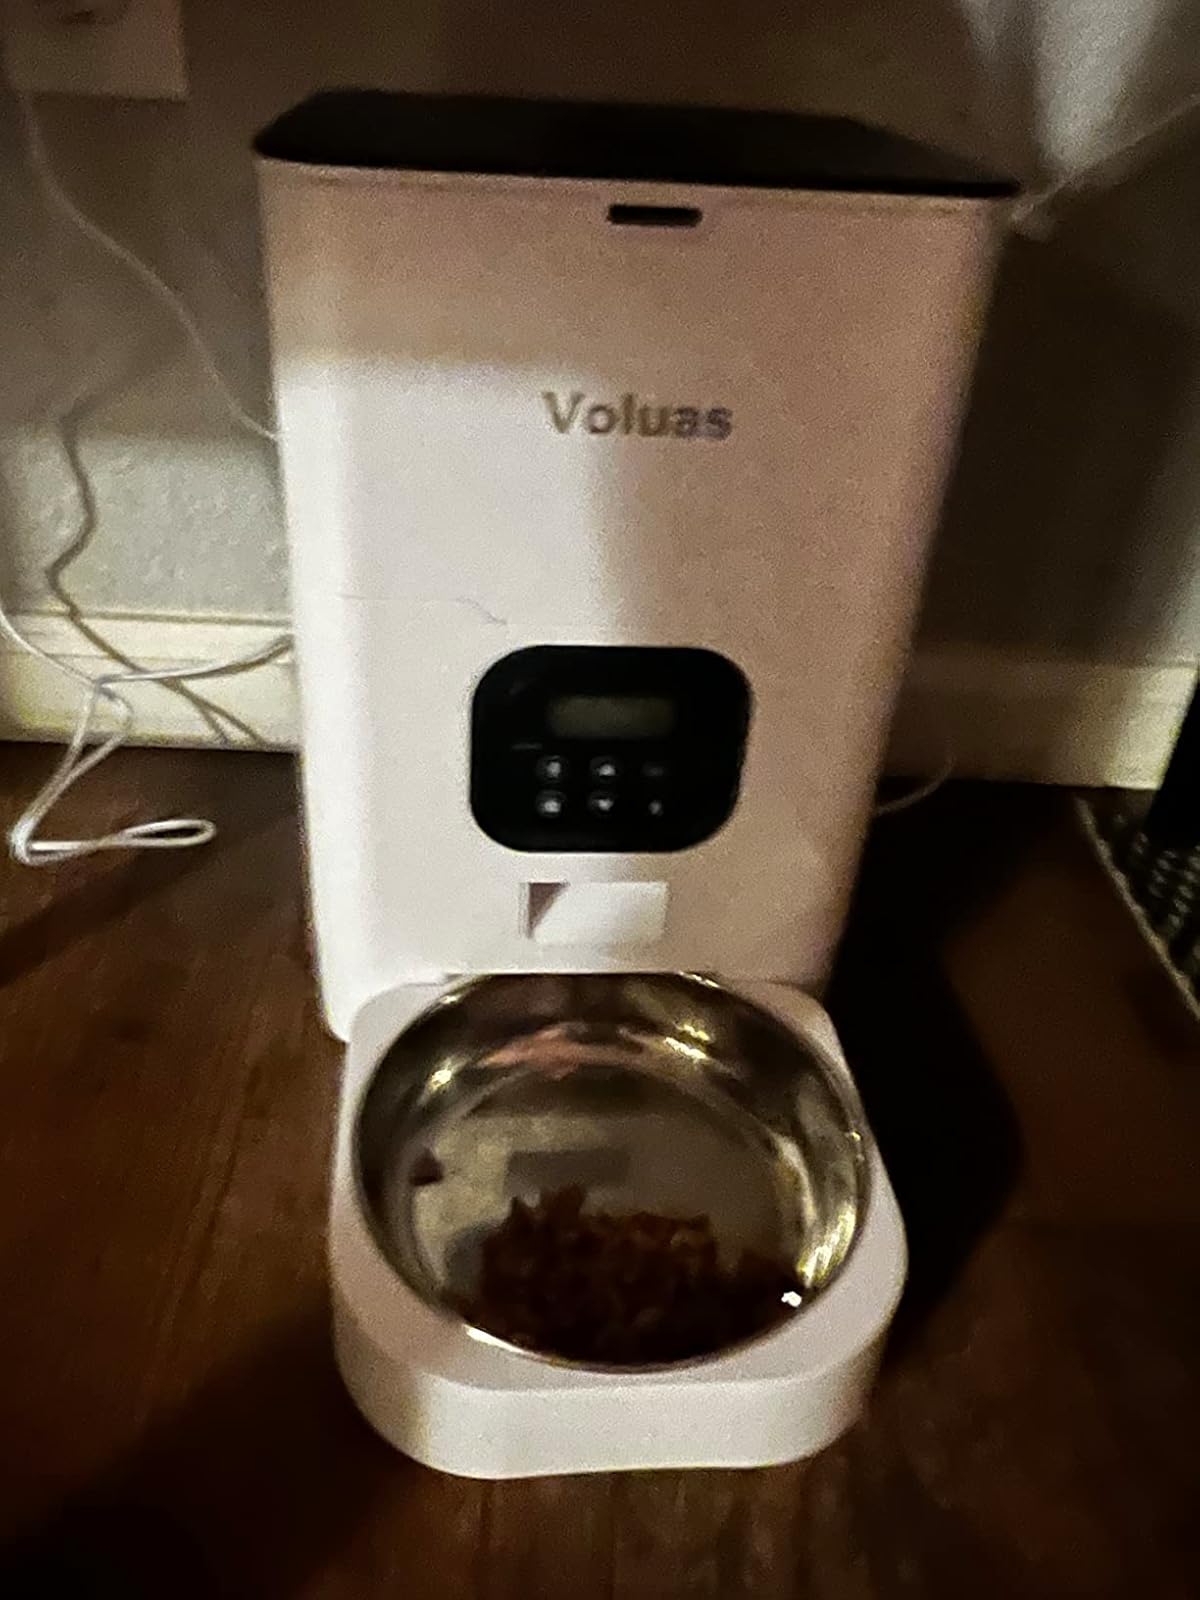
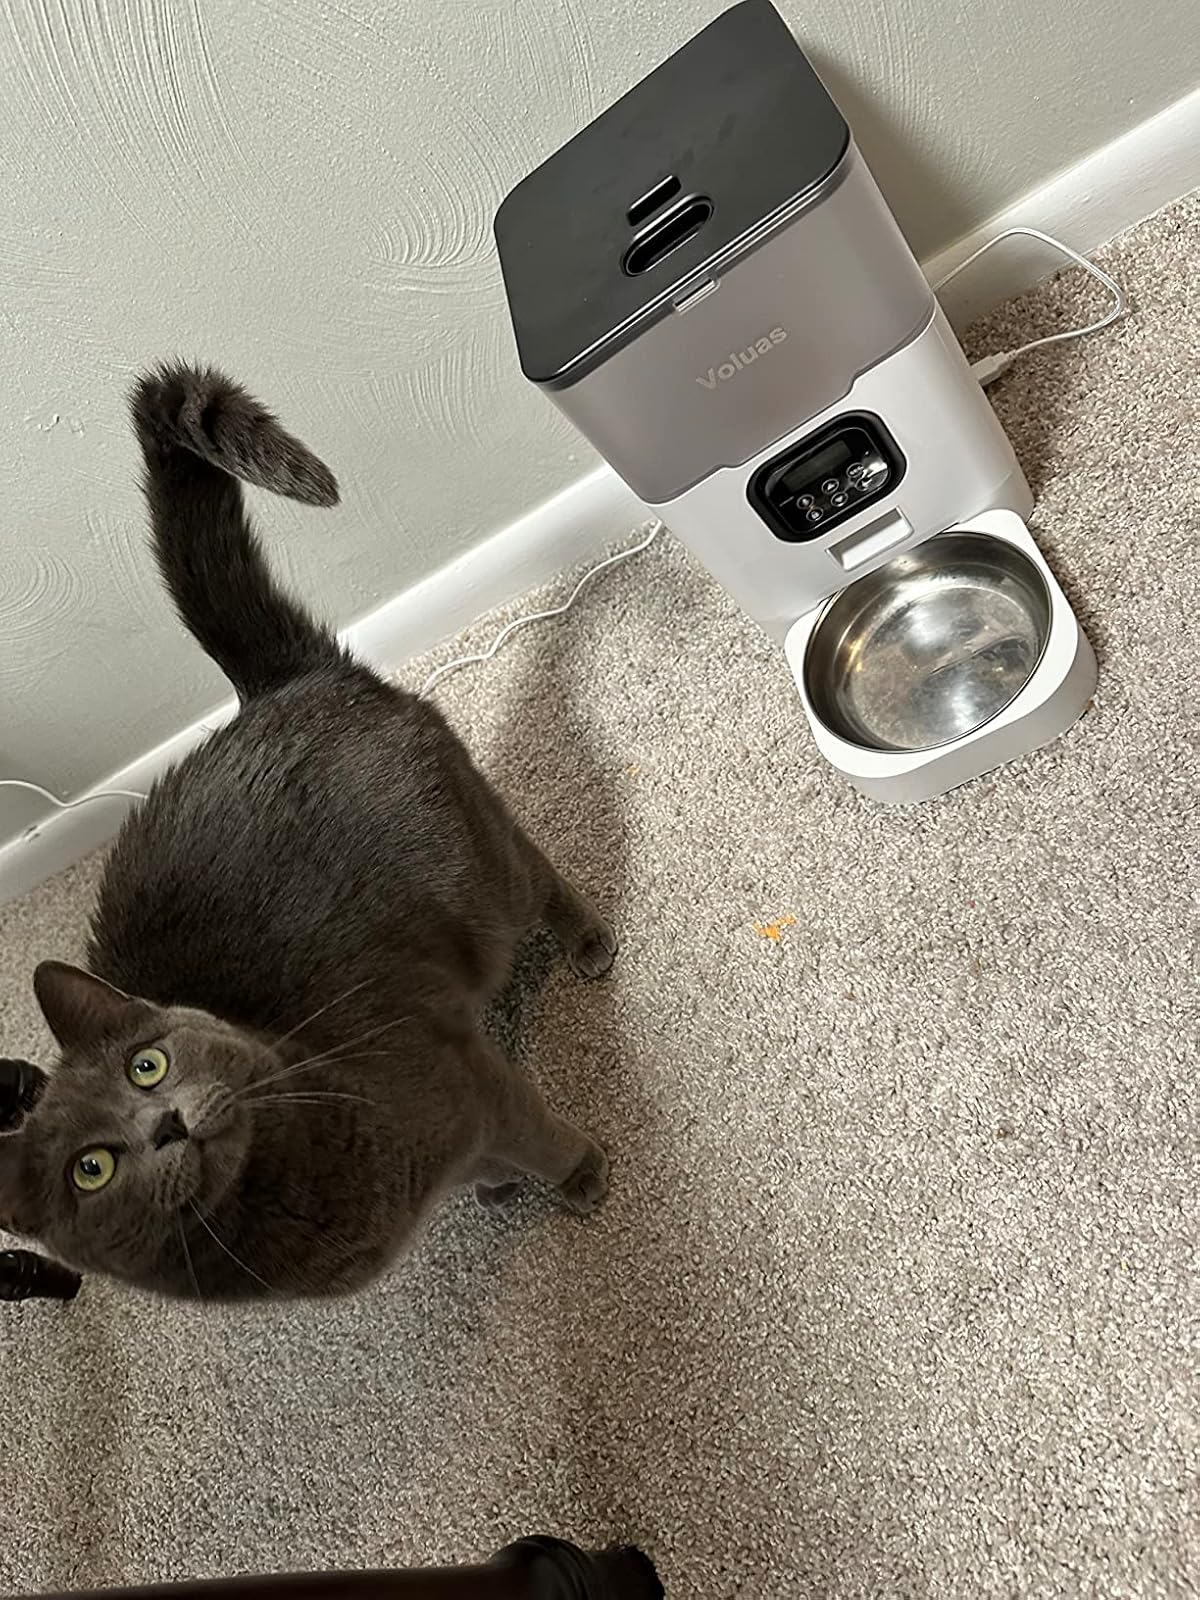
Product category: items_feeder
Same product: no